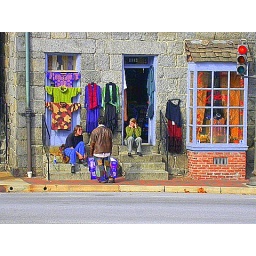
colorful used clothing display on Main Street in typical stone faced 19th century building